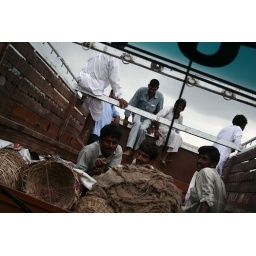
I was in a bus behind those guys sitting right in front lucky for me